County Carlow

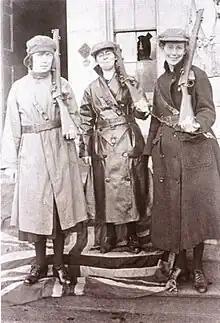
Cumann na mBan members standing on the Union Jack in Duckett's Grove, 1921

The modern county boundary was shaped by the Gaelic Resurgence from the 14th to 16th centuries. During this period, Carlow was part of the patrimony of the Anglo-Norman Butler dynasty; however Art MacMurrough-Kavanagh, the ascendant King of Leinster, controlled more than half of the liberty. He was paid by the Anglo-Normans for his "services" in keeping the roads and trade routes of the area free of bandits, but in reality this amounted to nothing more than rent exacted by MacMurrough-Kavanagh as recognition of his sovereignty over the area. His authority was so absolute that the MacMurrough-Kavanagh's retained control over large portions of the county for centuries, despite radical political changes. In the late 15th-century, James Butler, the 9th Earl of Ormond, purchased land within the county to give to his heirs, rather than enter into conflict with the dynasty. Descendants of the King of Leinster are still in possession of their ancestral home of Borris House to this day.